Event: Nepal Earthquake
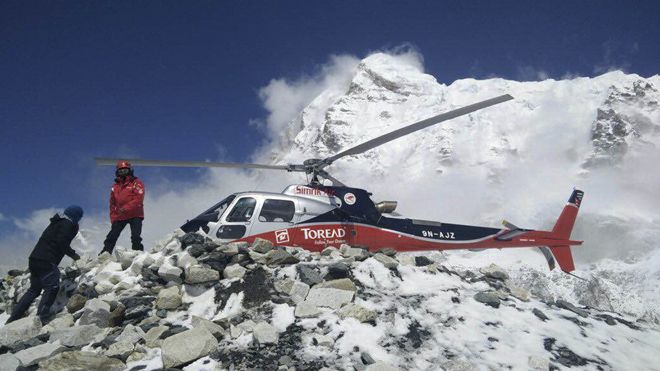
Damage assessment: no_damage